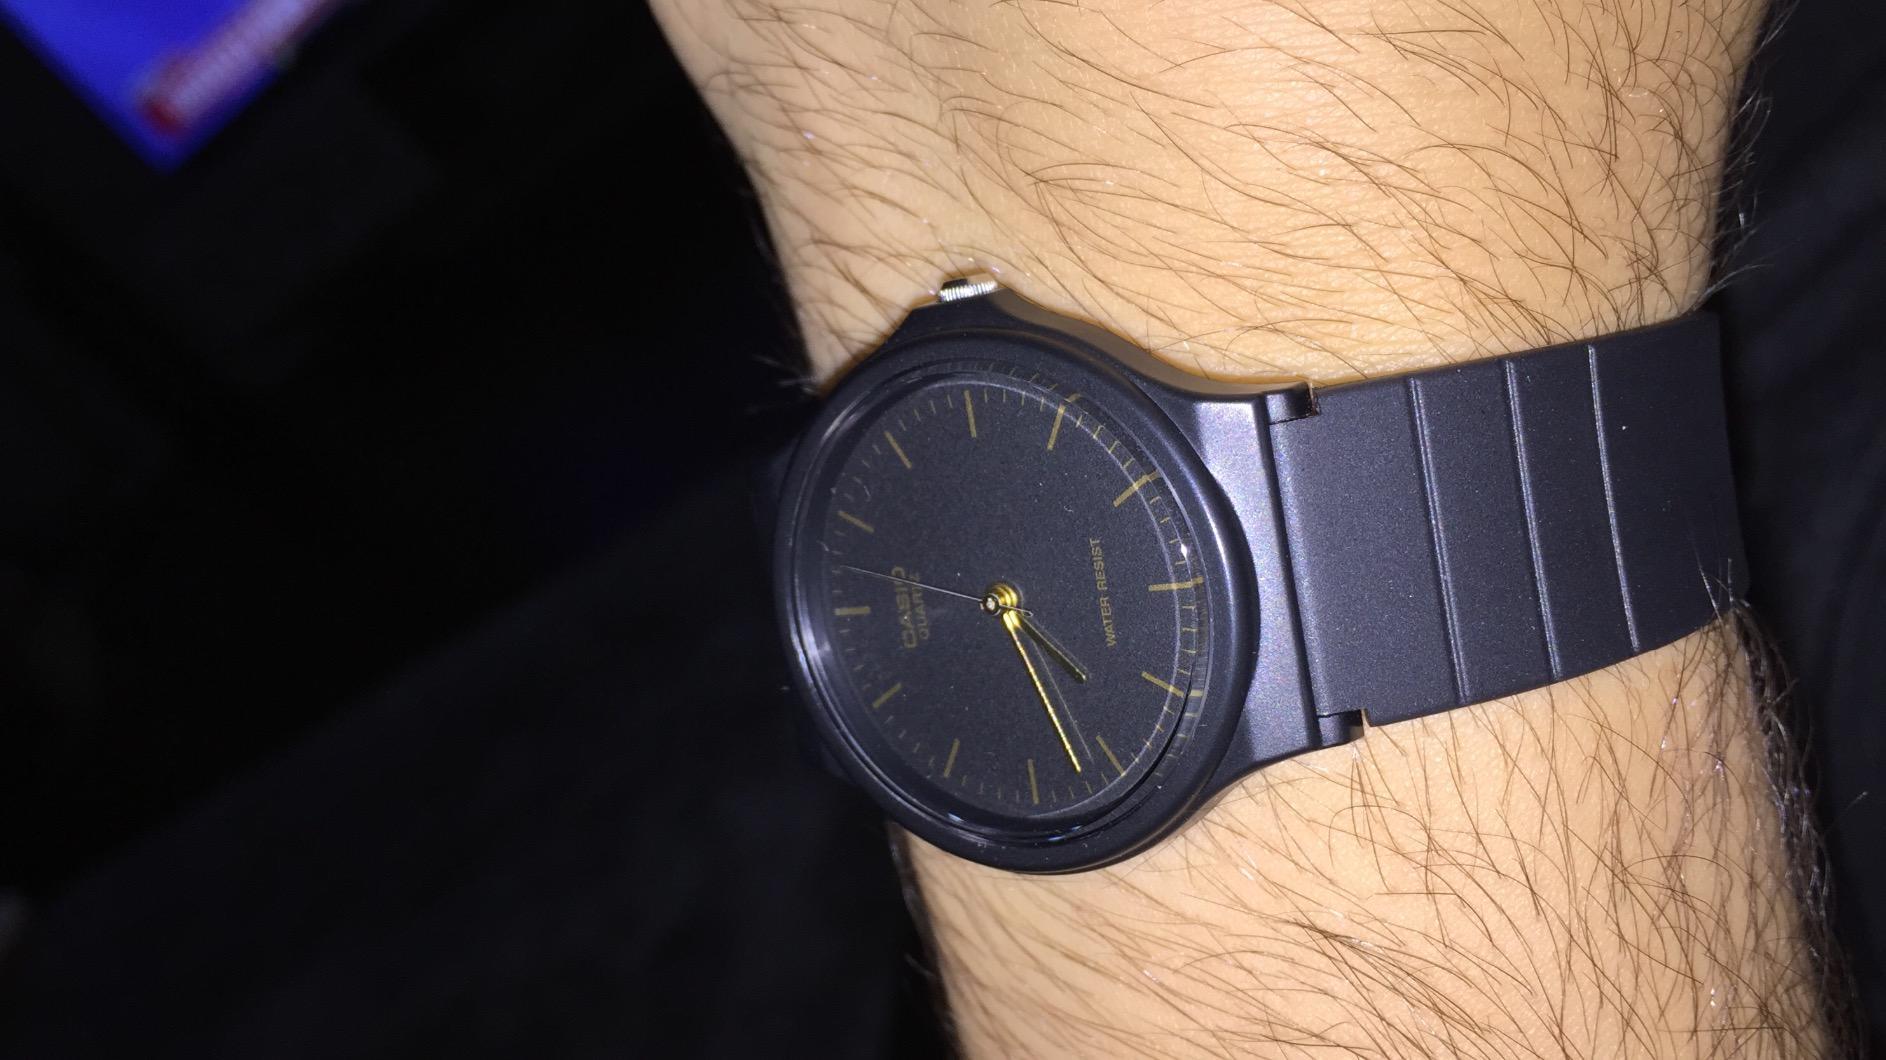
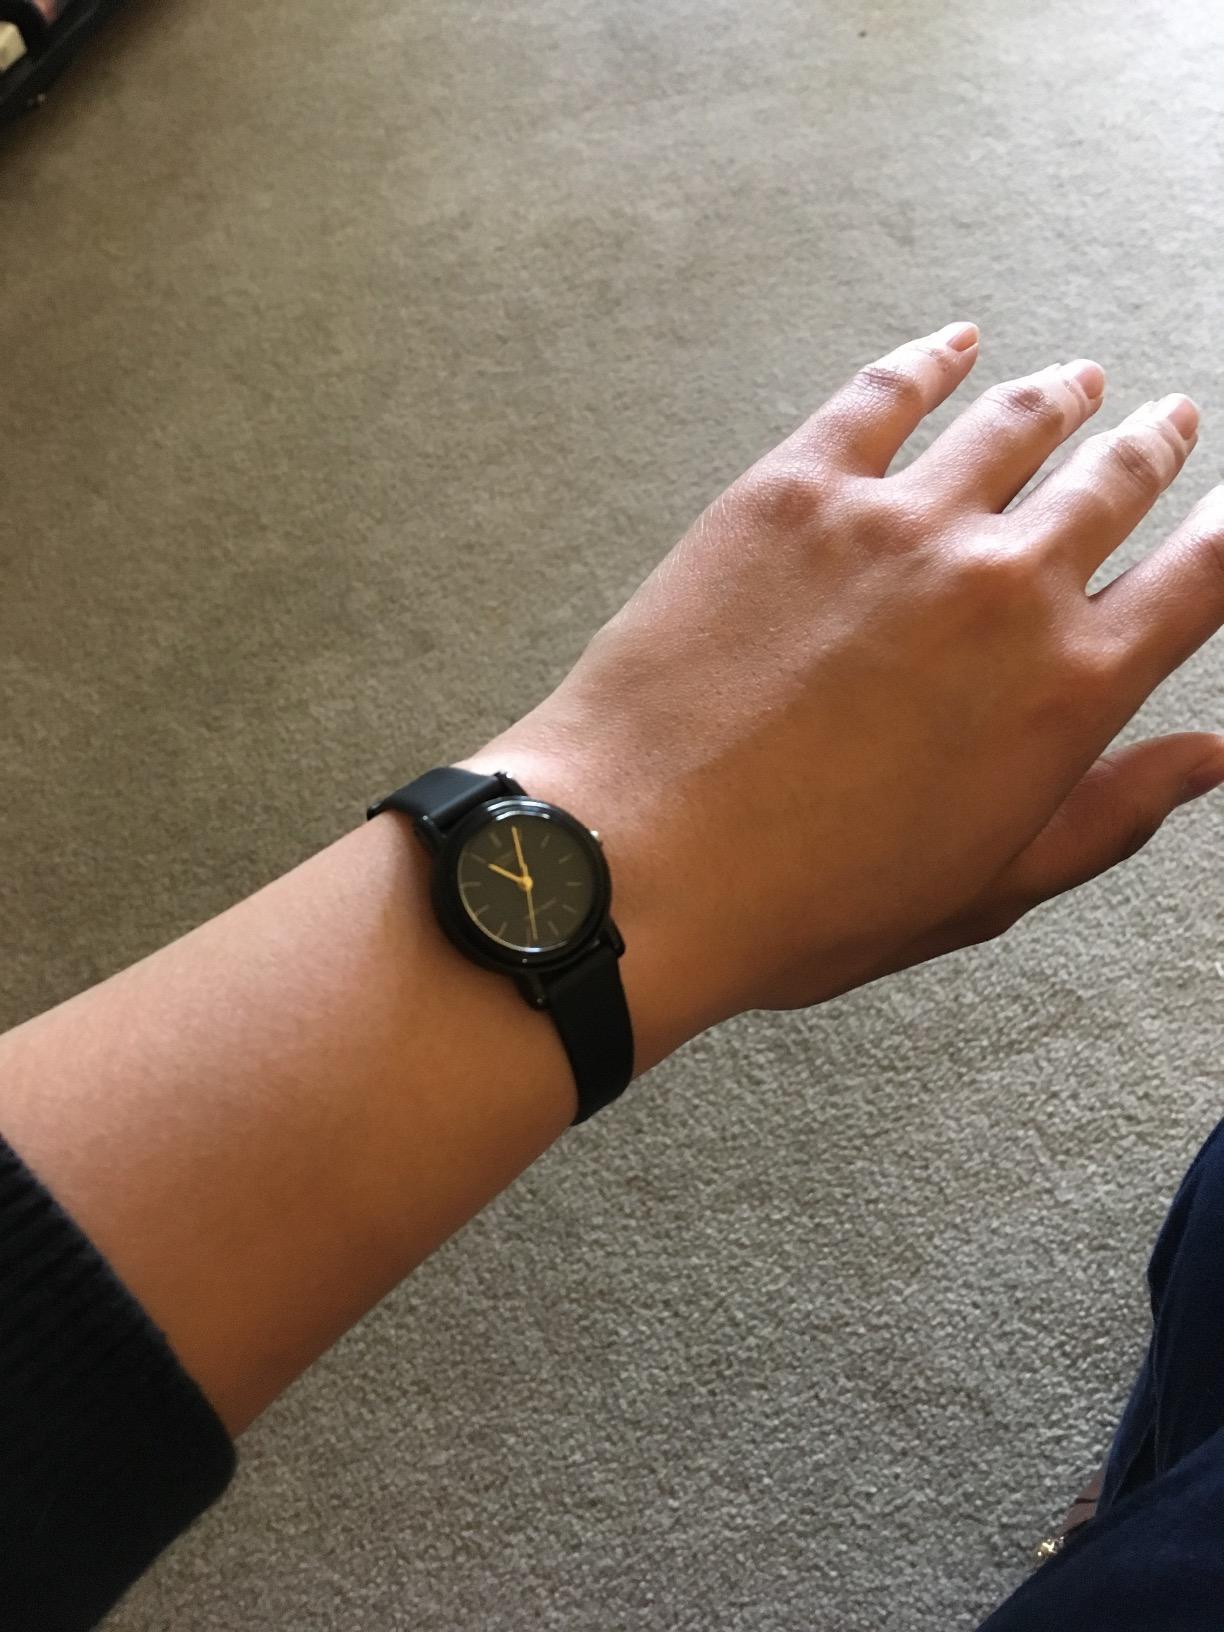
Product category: accessories_watch
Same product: no